Cambridge rules

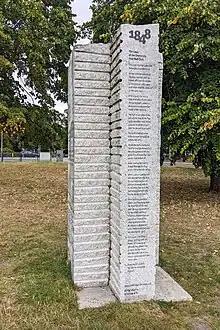
The "Cambridge Rules 1848" monument on Parker's Piece

In 2000, a plaque was erected in Parker's Piece by a football team consisting of homeless people. It bears the following inscription: